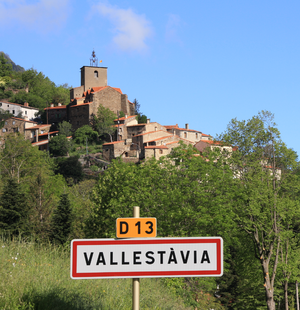
Village du Conflent avec Gimp 2.08
Baillestavy est une commune française située dans le département des Pyrénées-Orientales, en région Occitanie.